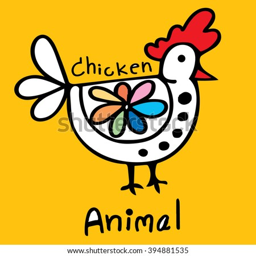
vector illustration of a chicken